The Root of All Evil?

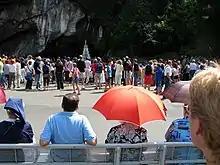
Pilgrims at Lourdes, a place Dawkins visits in the documentary.

"The God Delusion" explored the unproven traditions that are given as fact by religious faiths, and the extremes that some followers take them. Dawkins argues that faith is not a way of understanding the world (described as "non-thought"), and he asserts that it is opposed to modern science which tests hypotheses and builds theories to describe the world. Dawkins visits the United States to interview pastor Ted Haggard, president of the National Association of Evangelicals, and to Jerusalem to interview Yousef al-Khattab (Joseph Cohen), an American born Jew who settled in Israel before converting to Islam. Responding to charges that scientific understanding does not entitle one to reject religion, Dawkins describes Bertrand Russell's celestial teapot thought experiment.